TMEM81

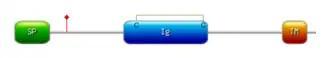
Schematic illustration of the TMEM81 peptide

The TMEM81 precursor peptide is 255 amino acids long with a predicted molecular weight of 28.5 kDa and pI = 8.92.